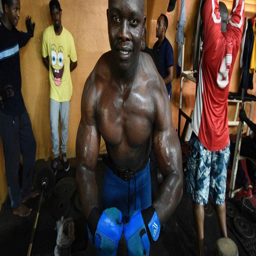
in a gym , a bodybuilder poses for a picture after lifting weights .